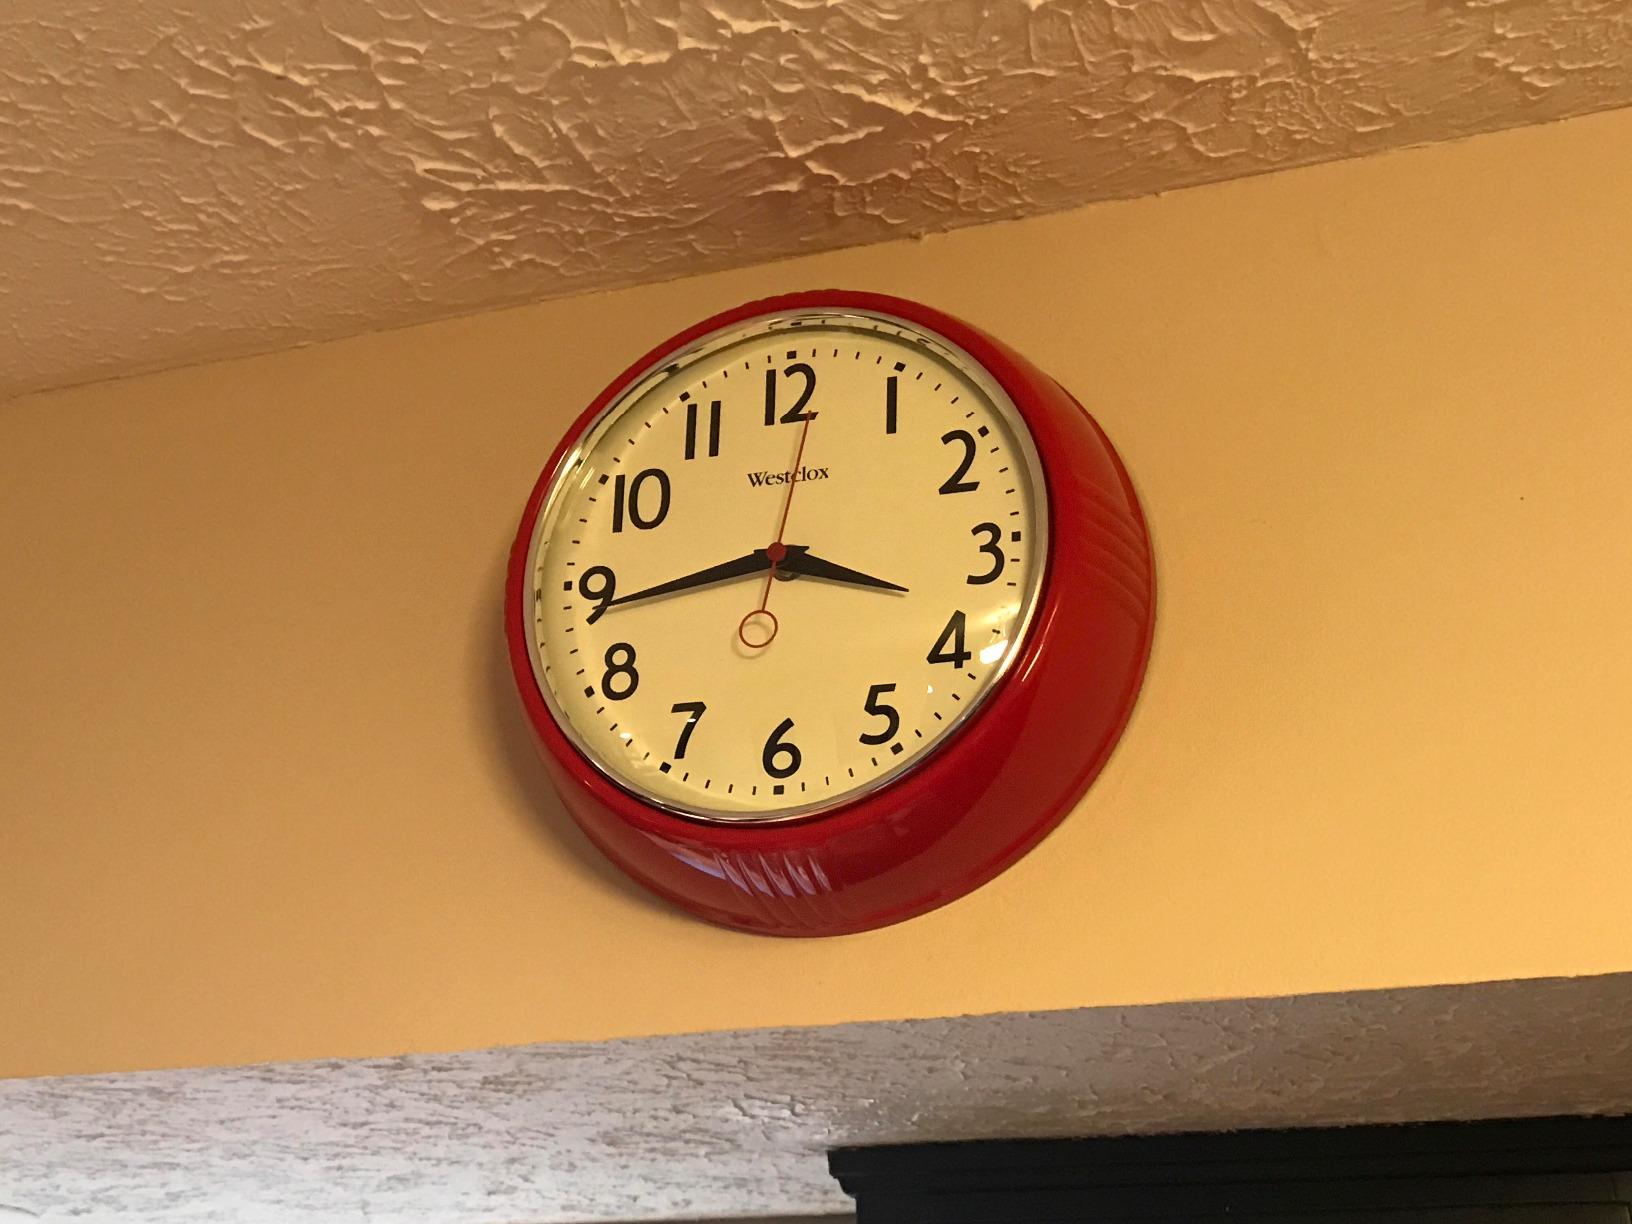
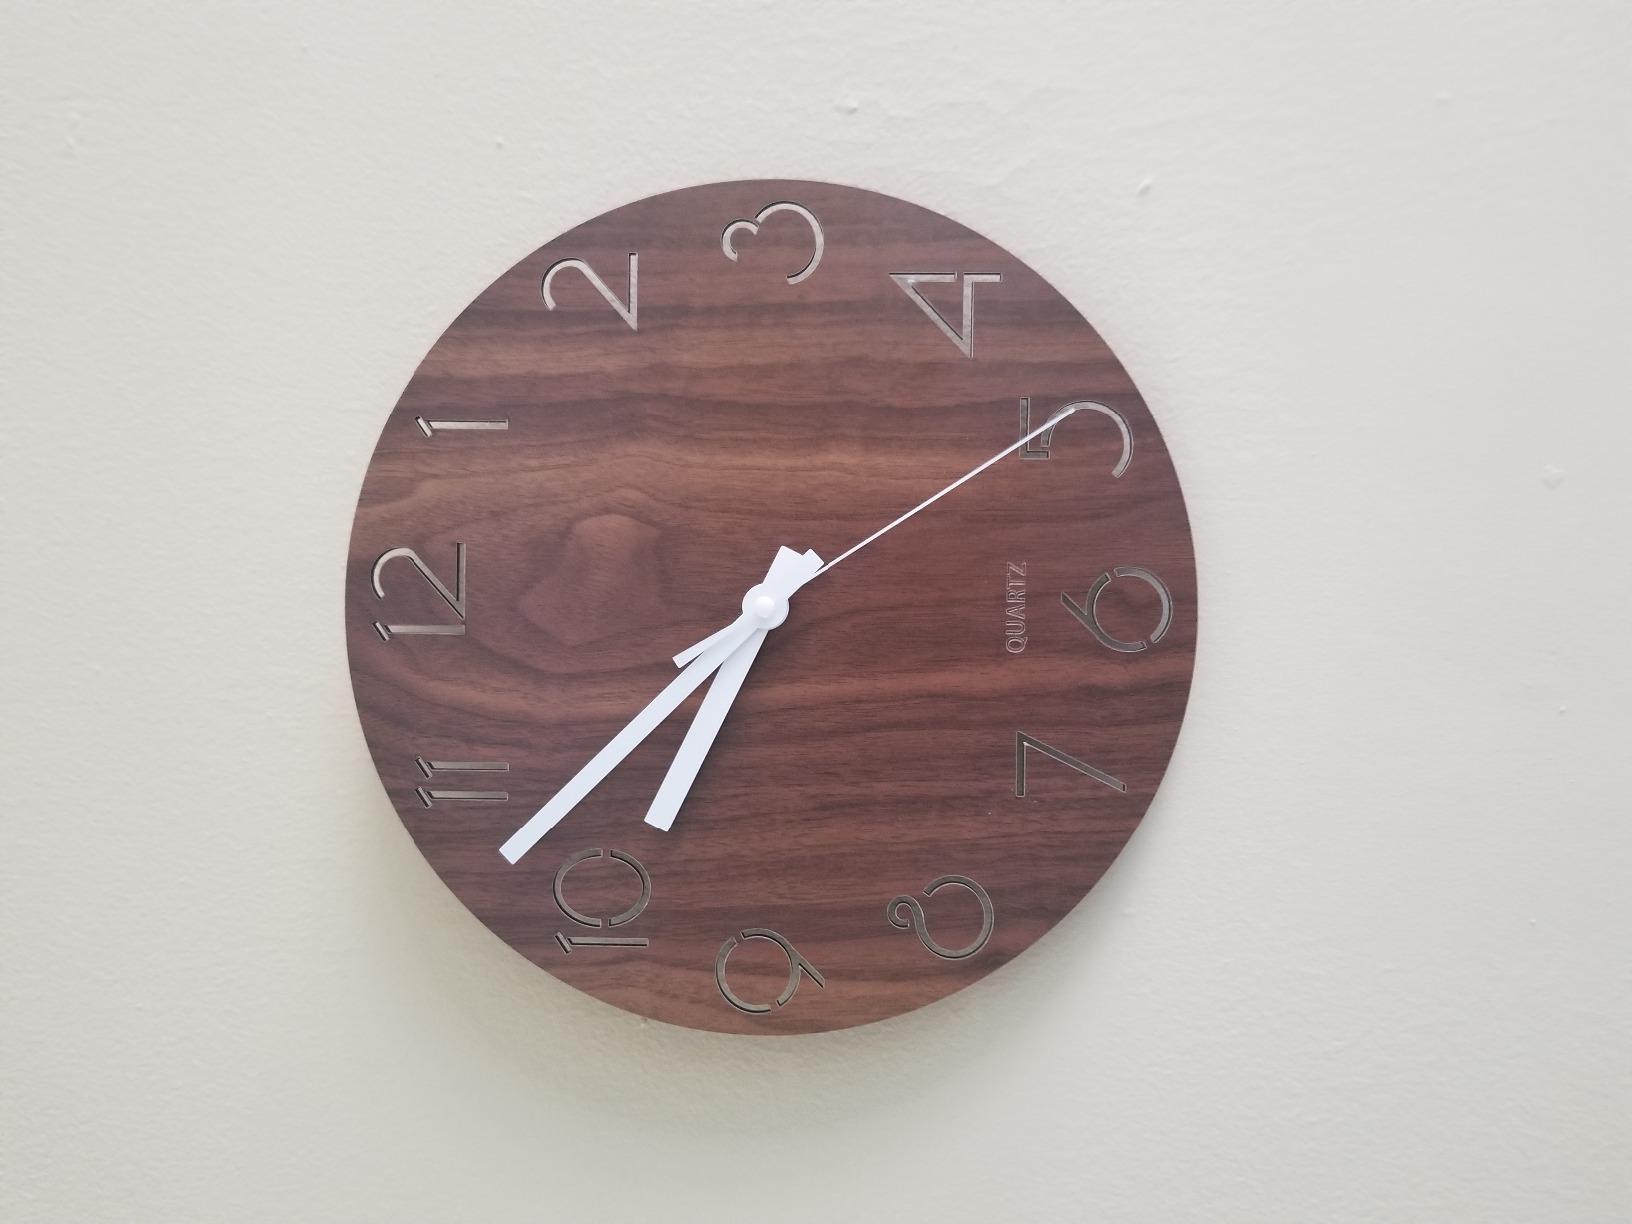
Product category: clock
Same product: no